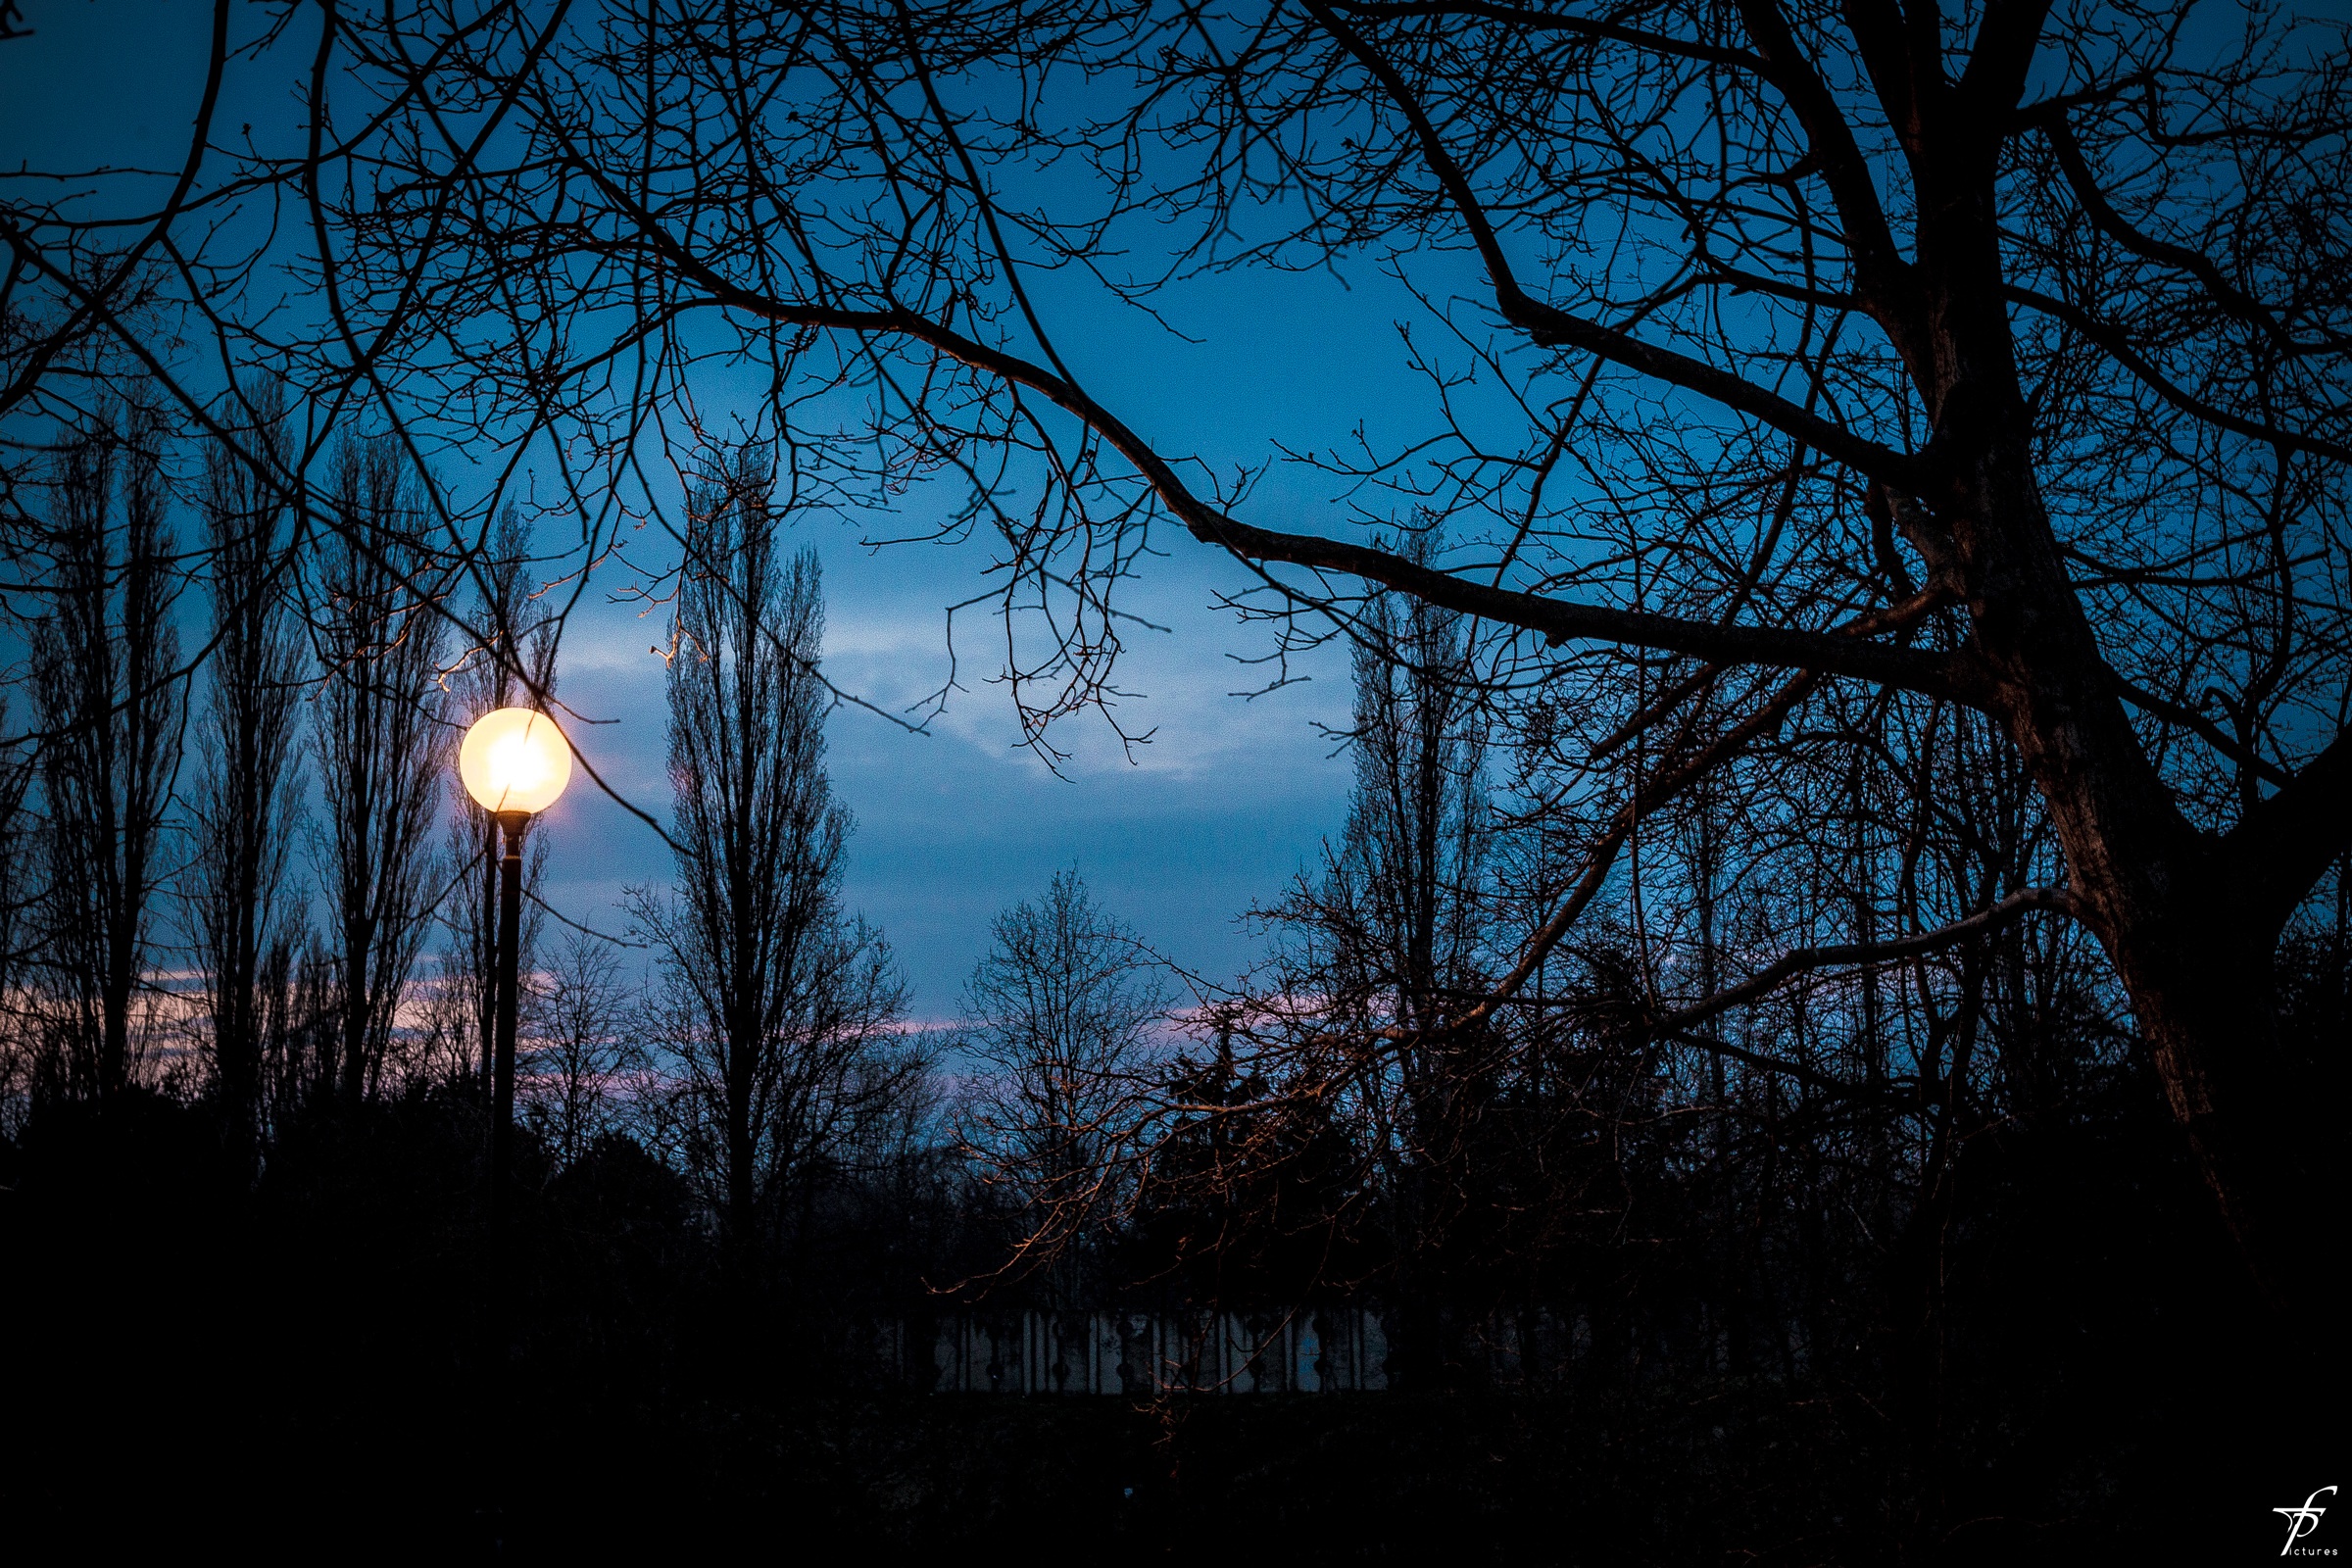
landscape, tree, nature, forest, horizon, branch, light, plant, sky, sun, sunset, night, sunlight, morning, dawn, atmosphere, dark, dusk, evening, spring, reflection, darkness, moon, full moon, moonlight, outdoors, astronomical object, atmospheric phenomenon, woody plant